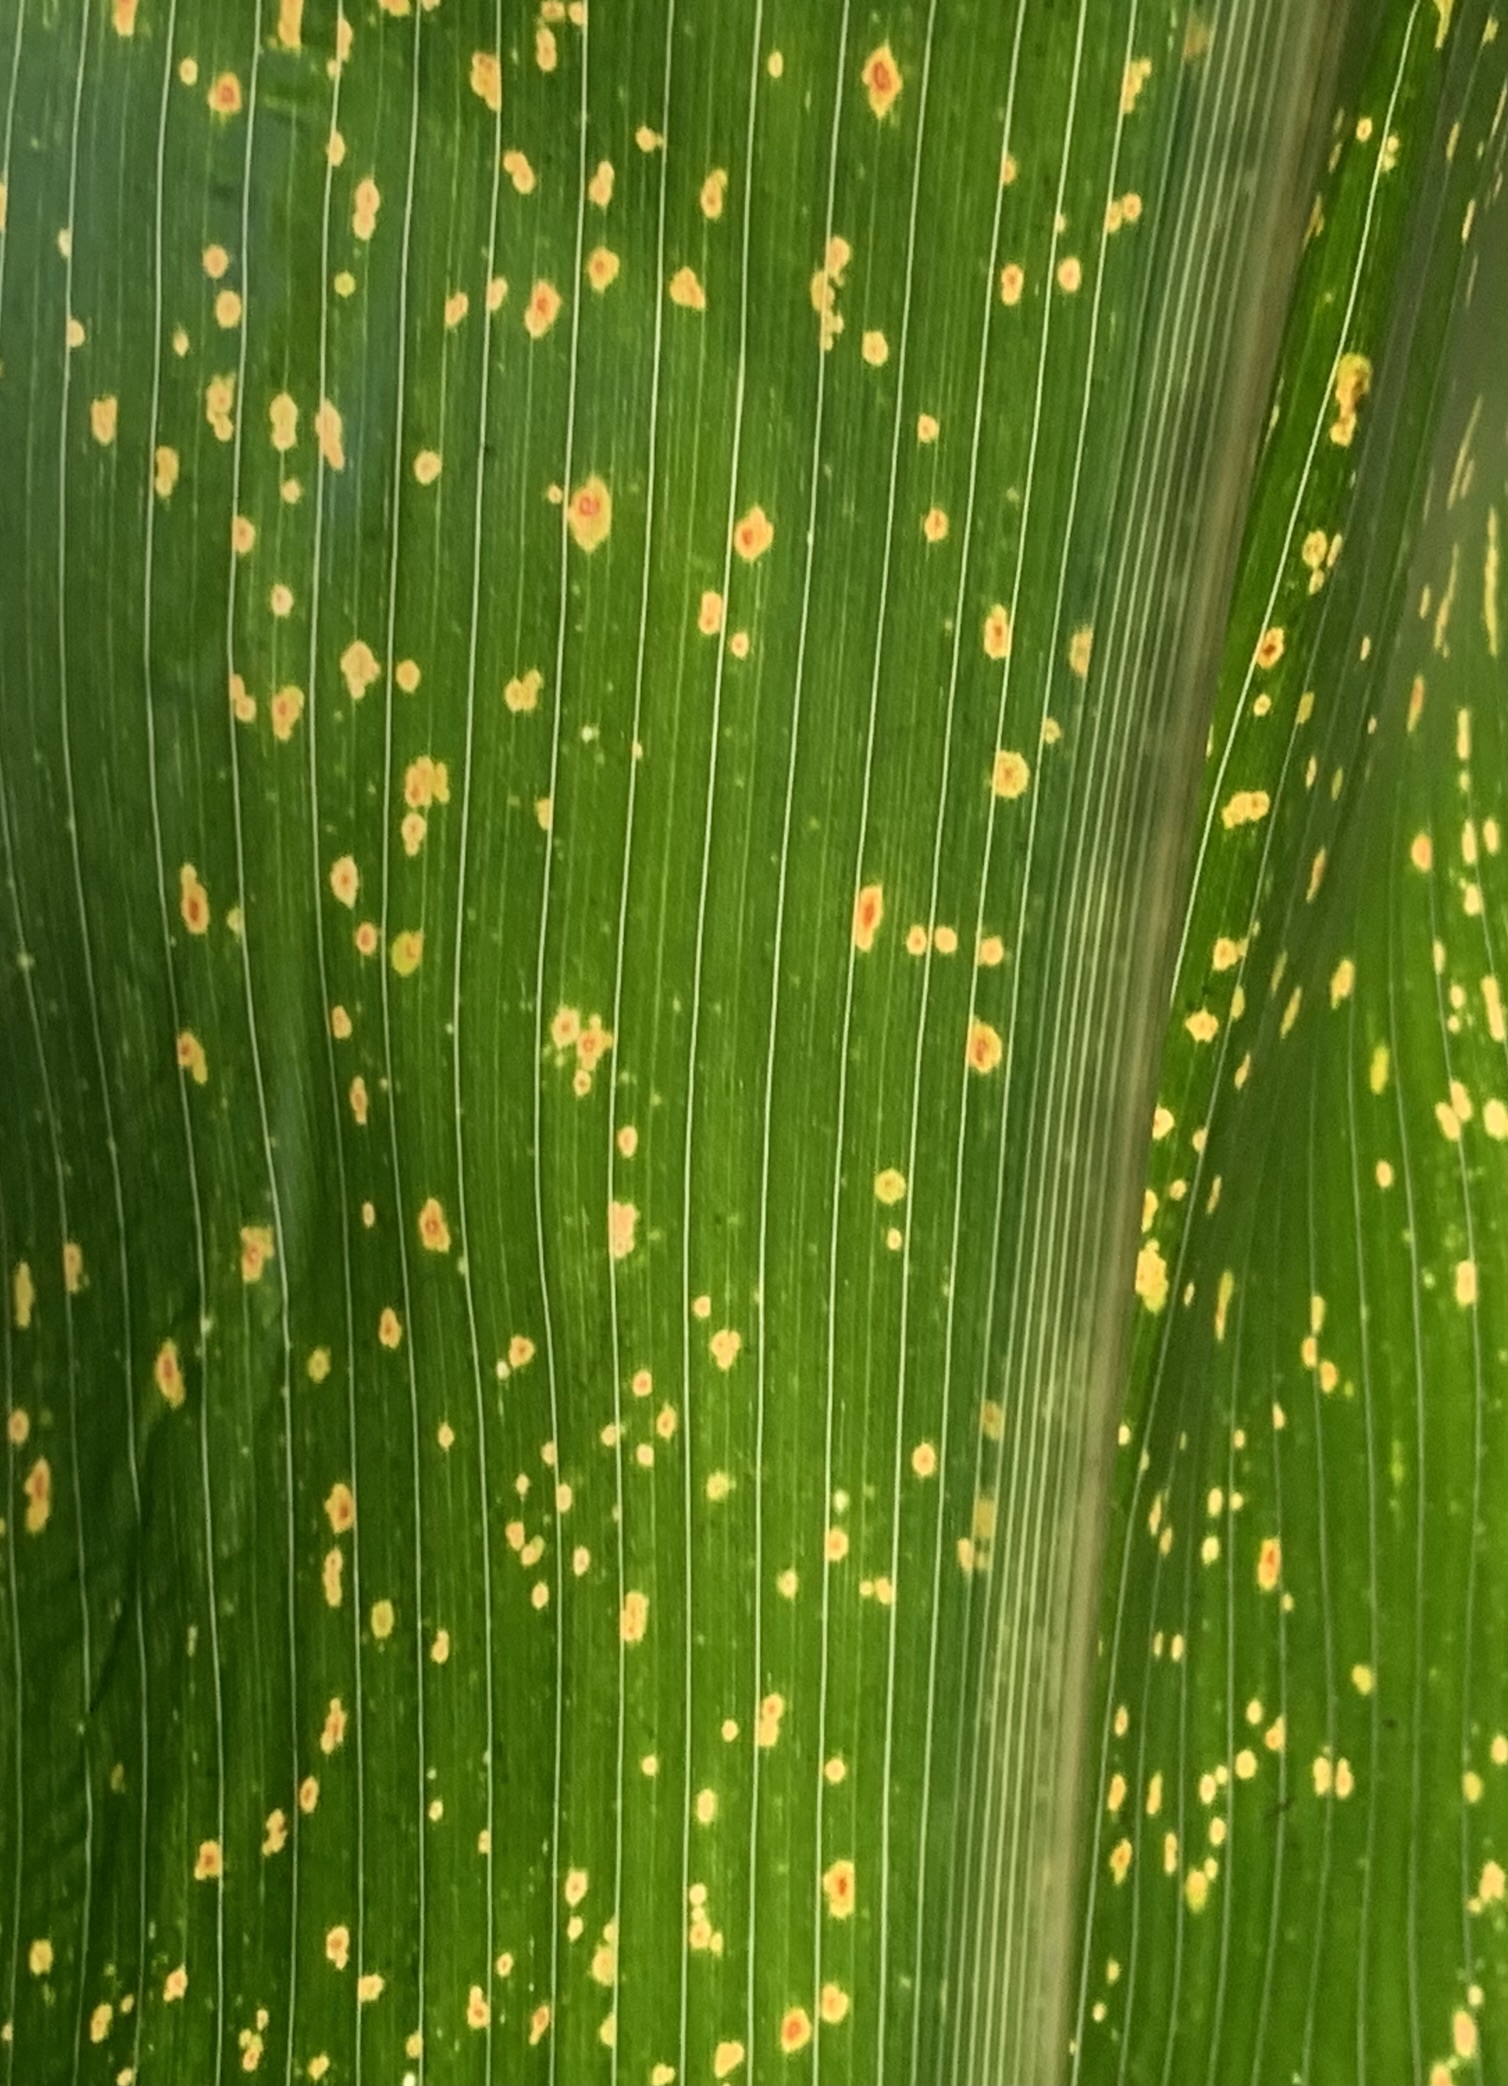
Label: MLN